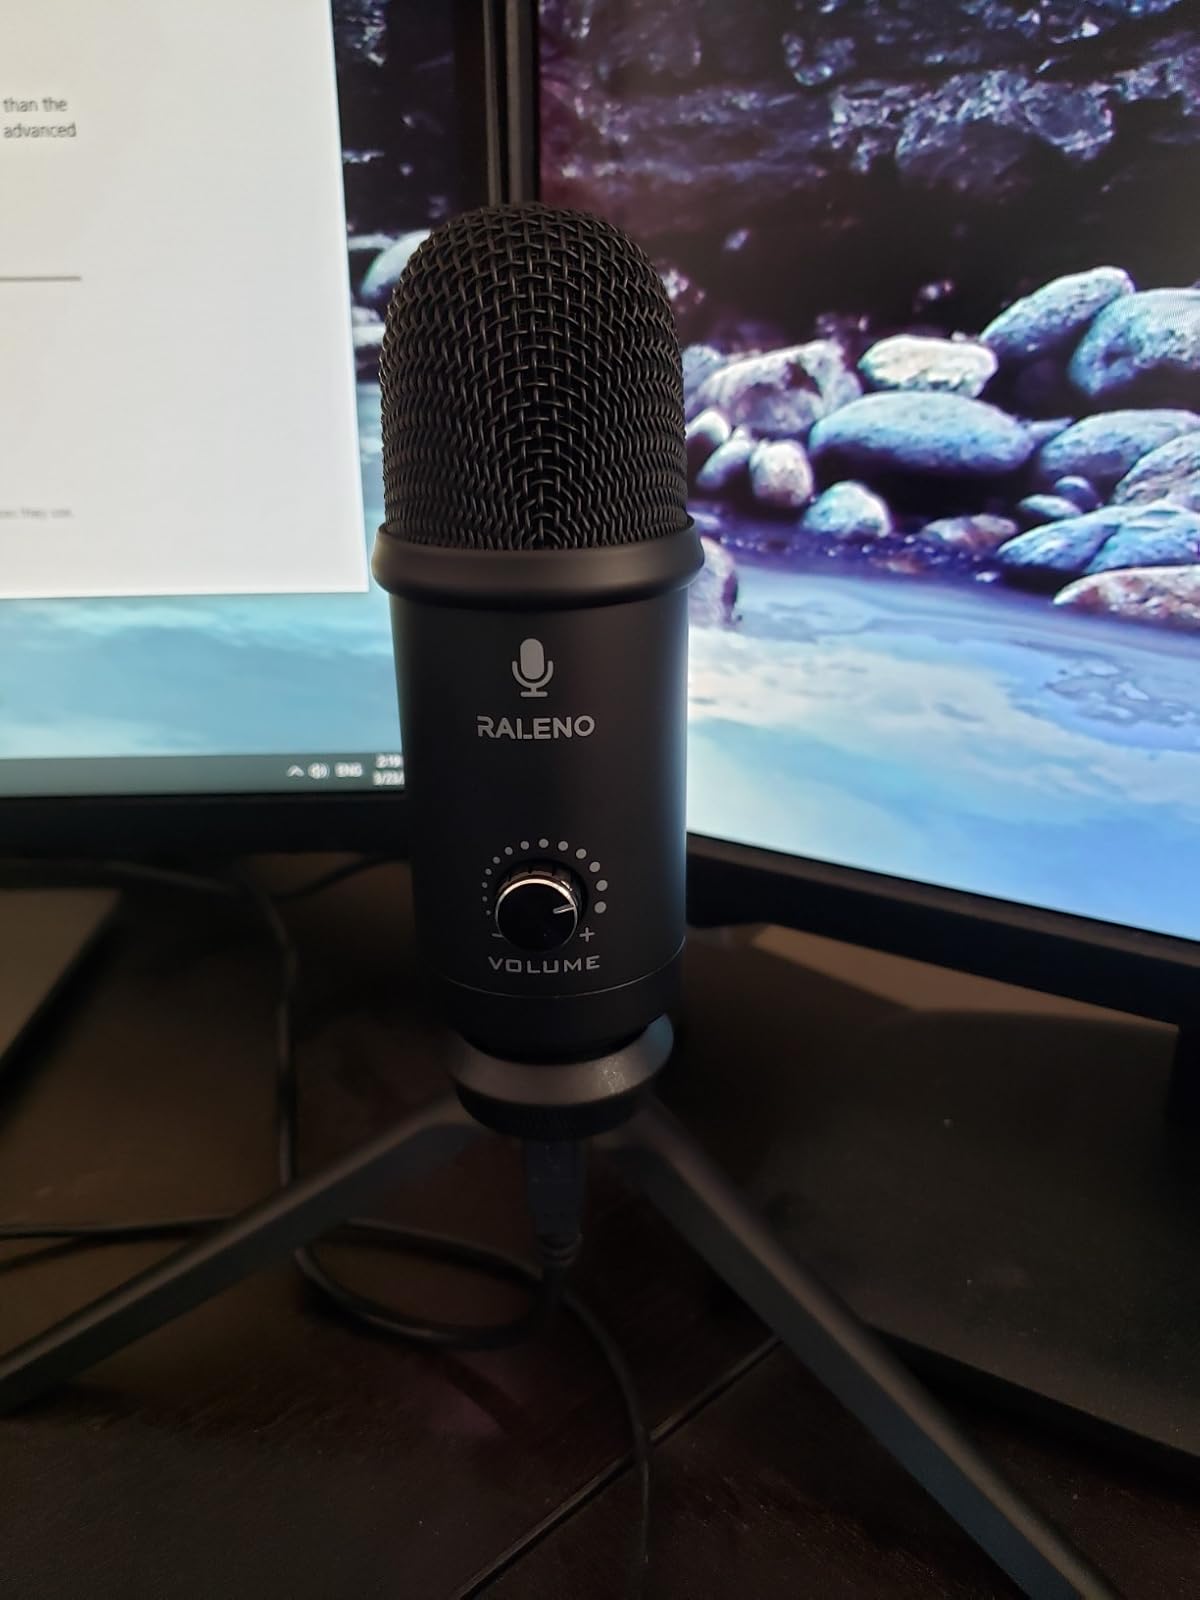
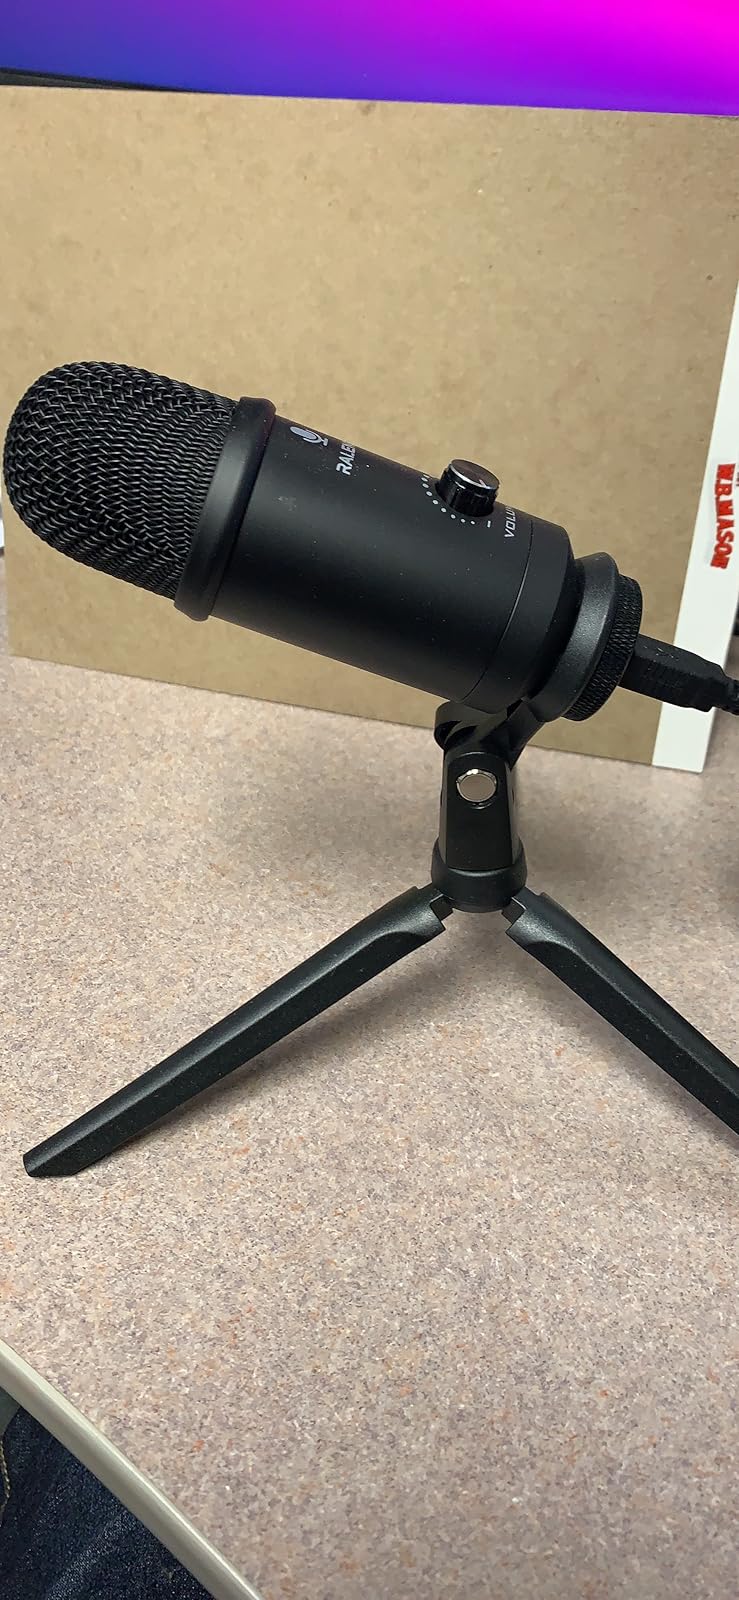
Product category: microphone
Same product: yes